Answer in natural language. Is Doorway to the left of black colour television? Choose between the following options: yes or no
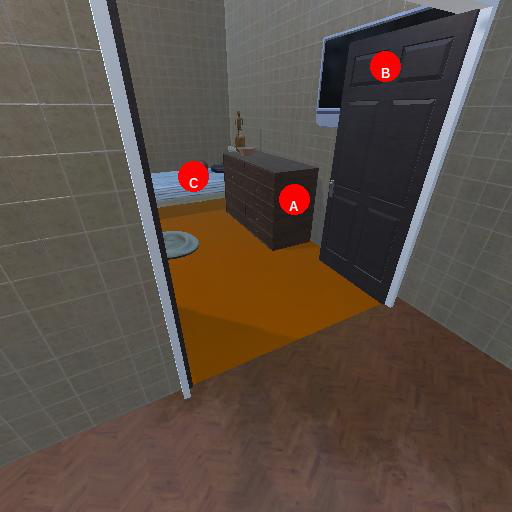
<answer>yes</answer>